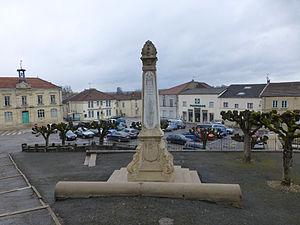
Place de la Mairie à Fains-les-Sources (Fains-Véel, Meuse)